Anushka Sanjeewani

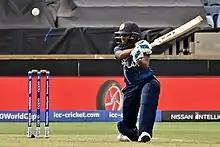
Sanjeewani batting for Sri Lanka during the 2020 ICC Women's T20 World Cup

Anushka Sanjeewani (Sinhala: අනුෂ්කා සංජීවනී, ; born 24 January 1990) is a Sri Lankan cricketer who plays for the national women's cricket team. A right-handed batter and wicket-keeper, Sanjeewani made her One Day International (ODI) debut against India on 23 January 2014. In January 2020, her name was included in the Sri Lankan squad for the 2020 ICC Women's T20 World Cup in Australia. In October 2021, she was named in Sri Lanka's team for the 2021 Women's Cricket World Cup Qualifier tournament in Zimbabwe. In January 2022, she was named in Sri Lanka's team for the 2022 Commonwealth Games Cricket Qualifier tournament in Malaysia. In July 2022, she was named in Sri Lanka's team for the cricket tournament at the 2022 Commonwealth Games in Birmingham, England. She was named in the Sri Lanka squad for the 2024 ICC Women's T20 World Cup.